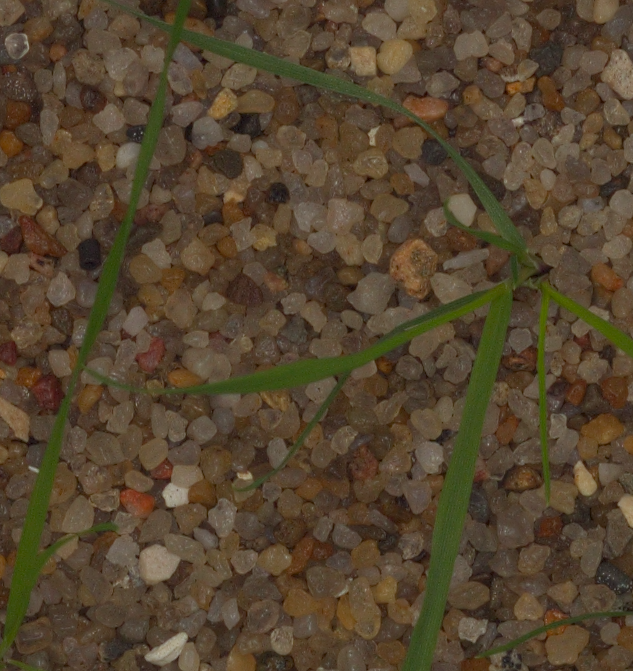
Label: loose_silkybent